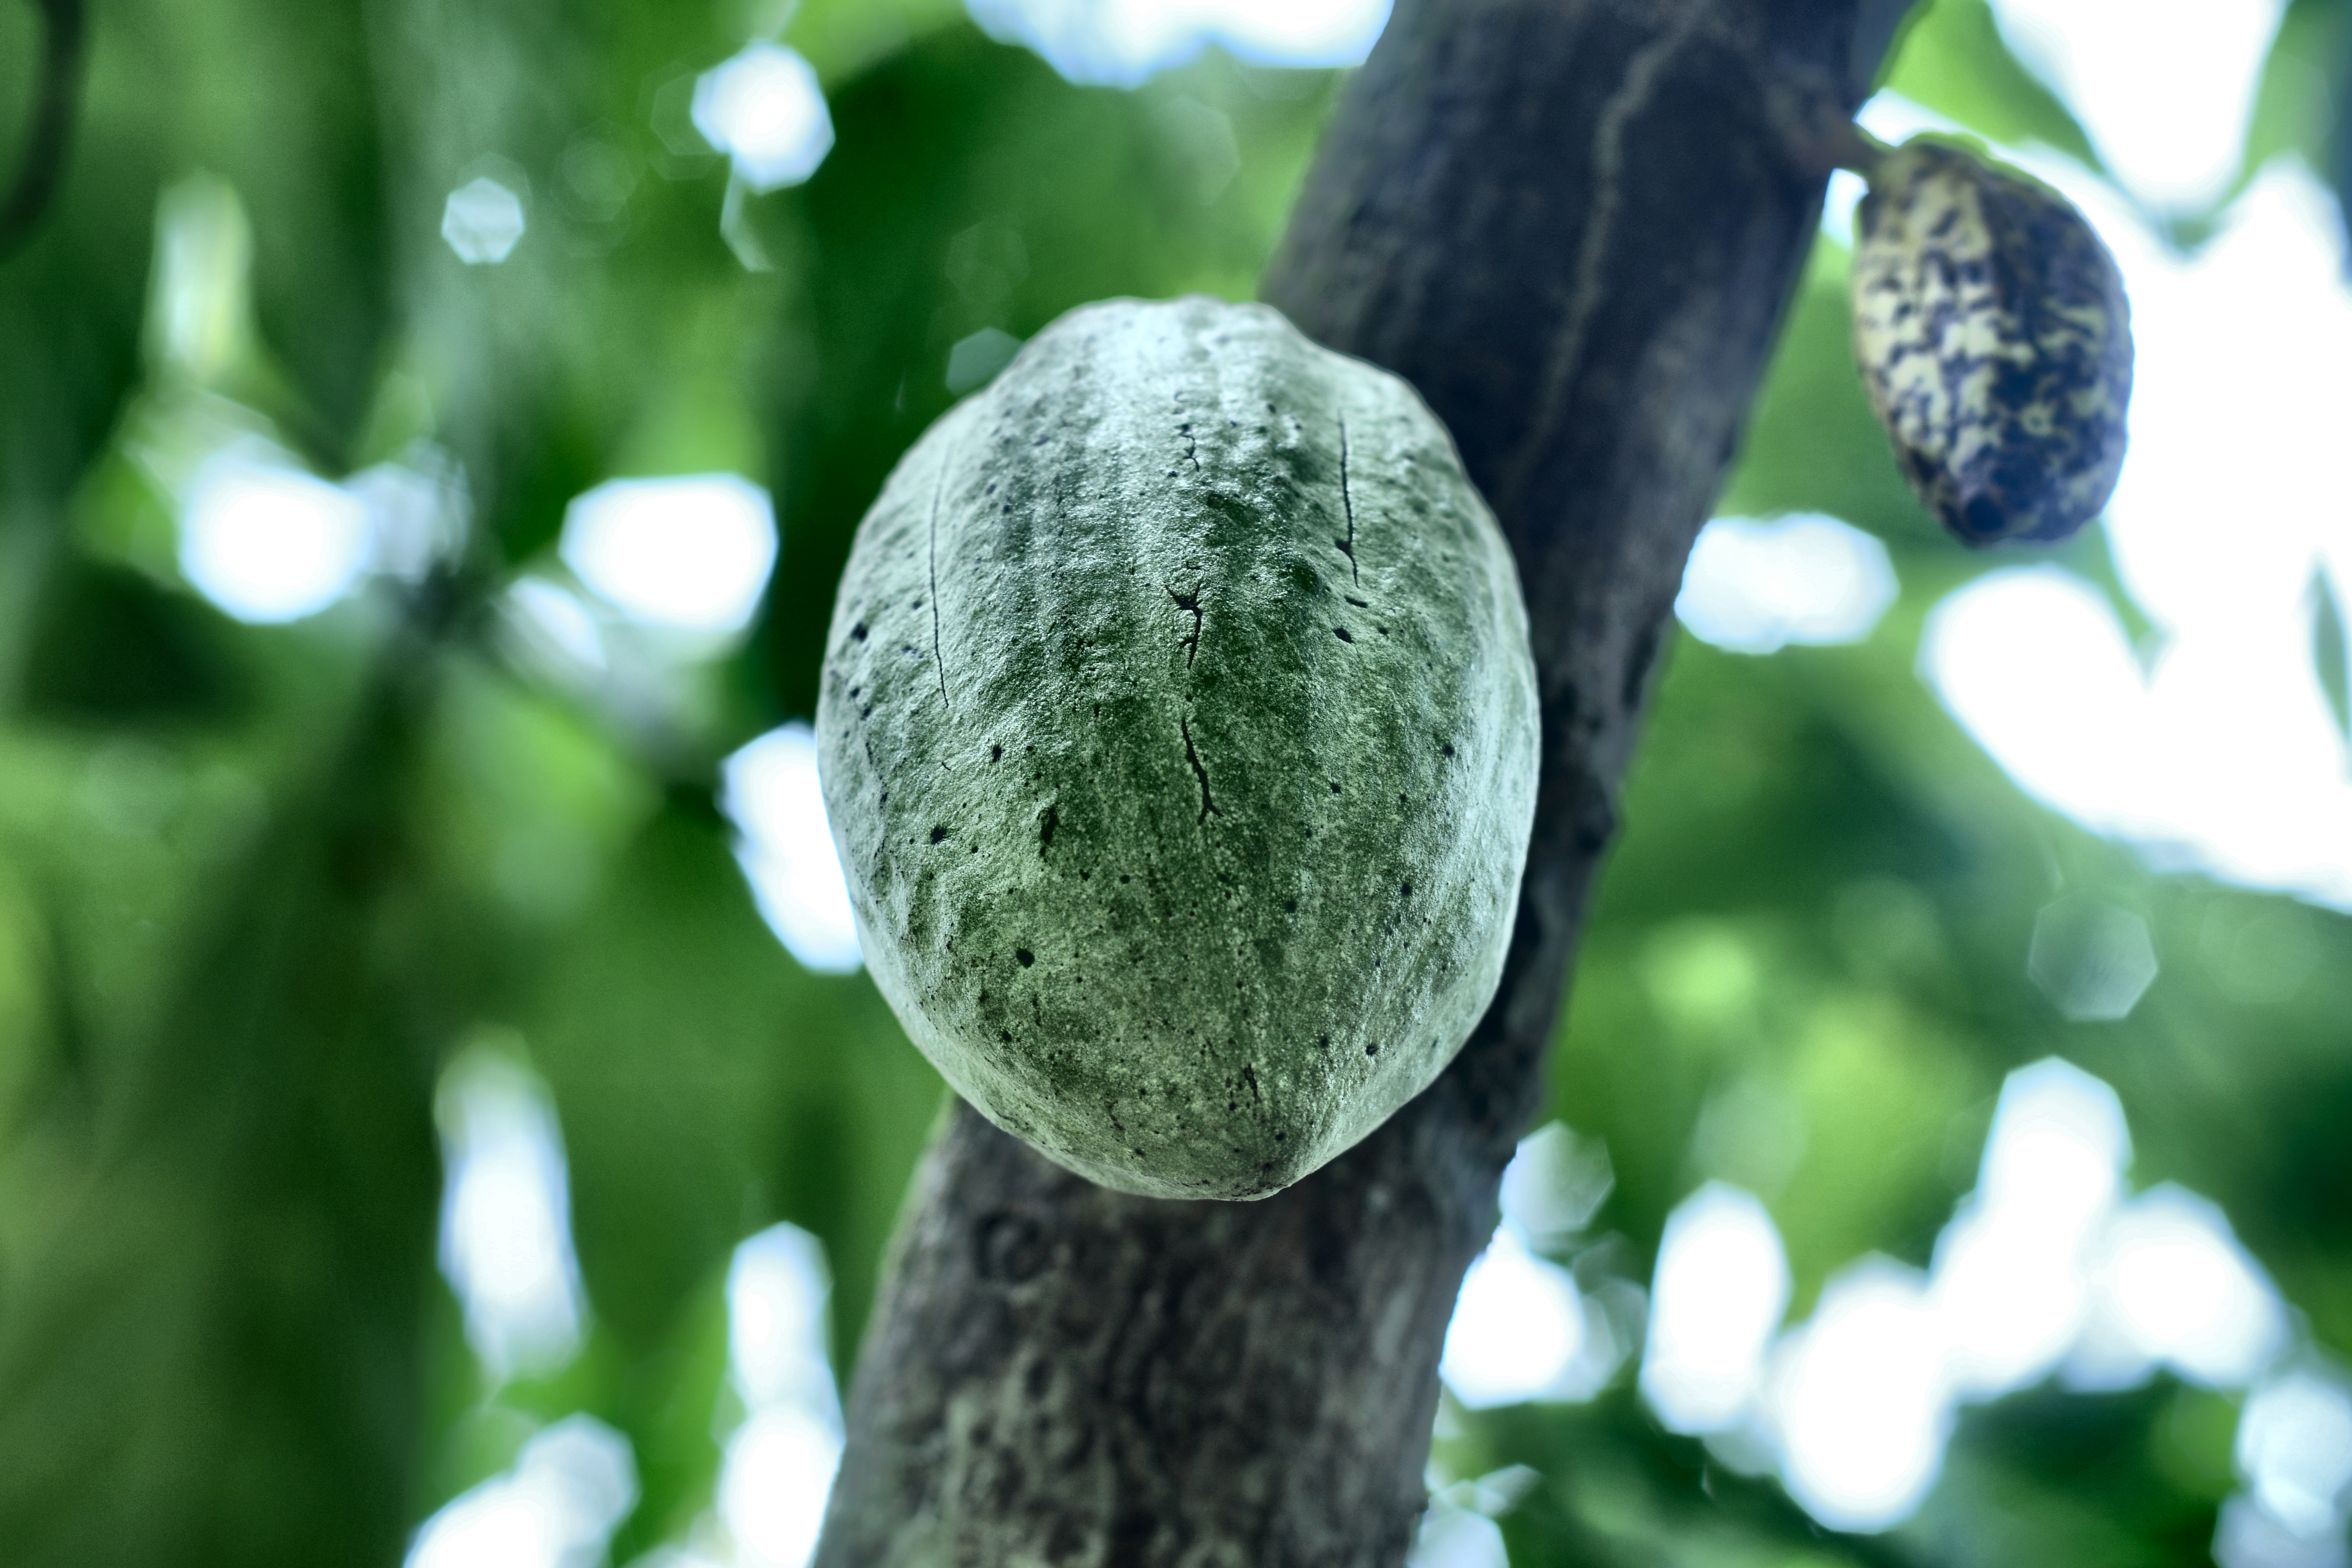
Maturity: unmature
Variety: Amelonado